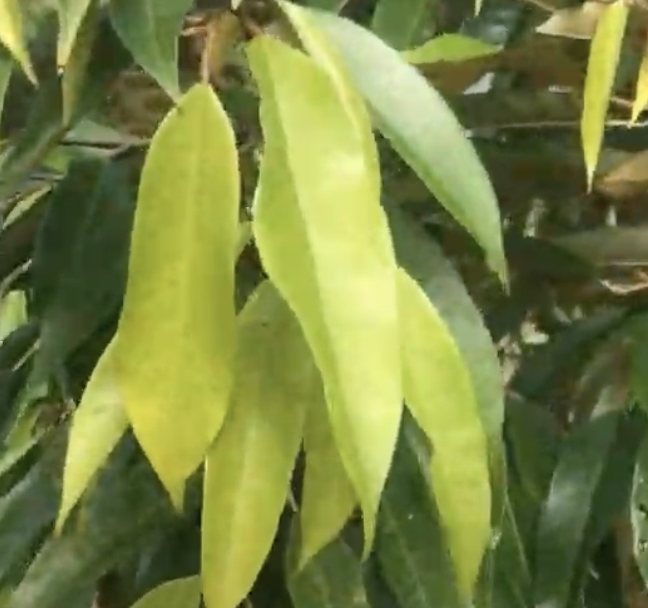
Label: yellow_leaf